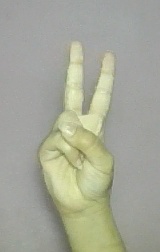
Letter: taa